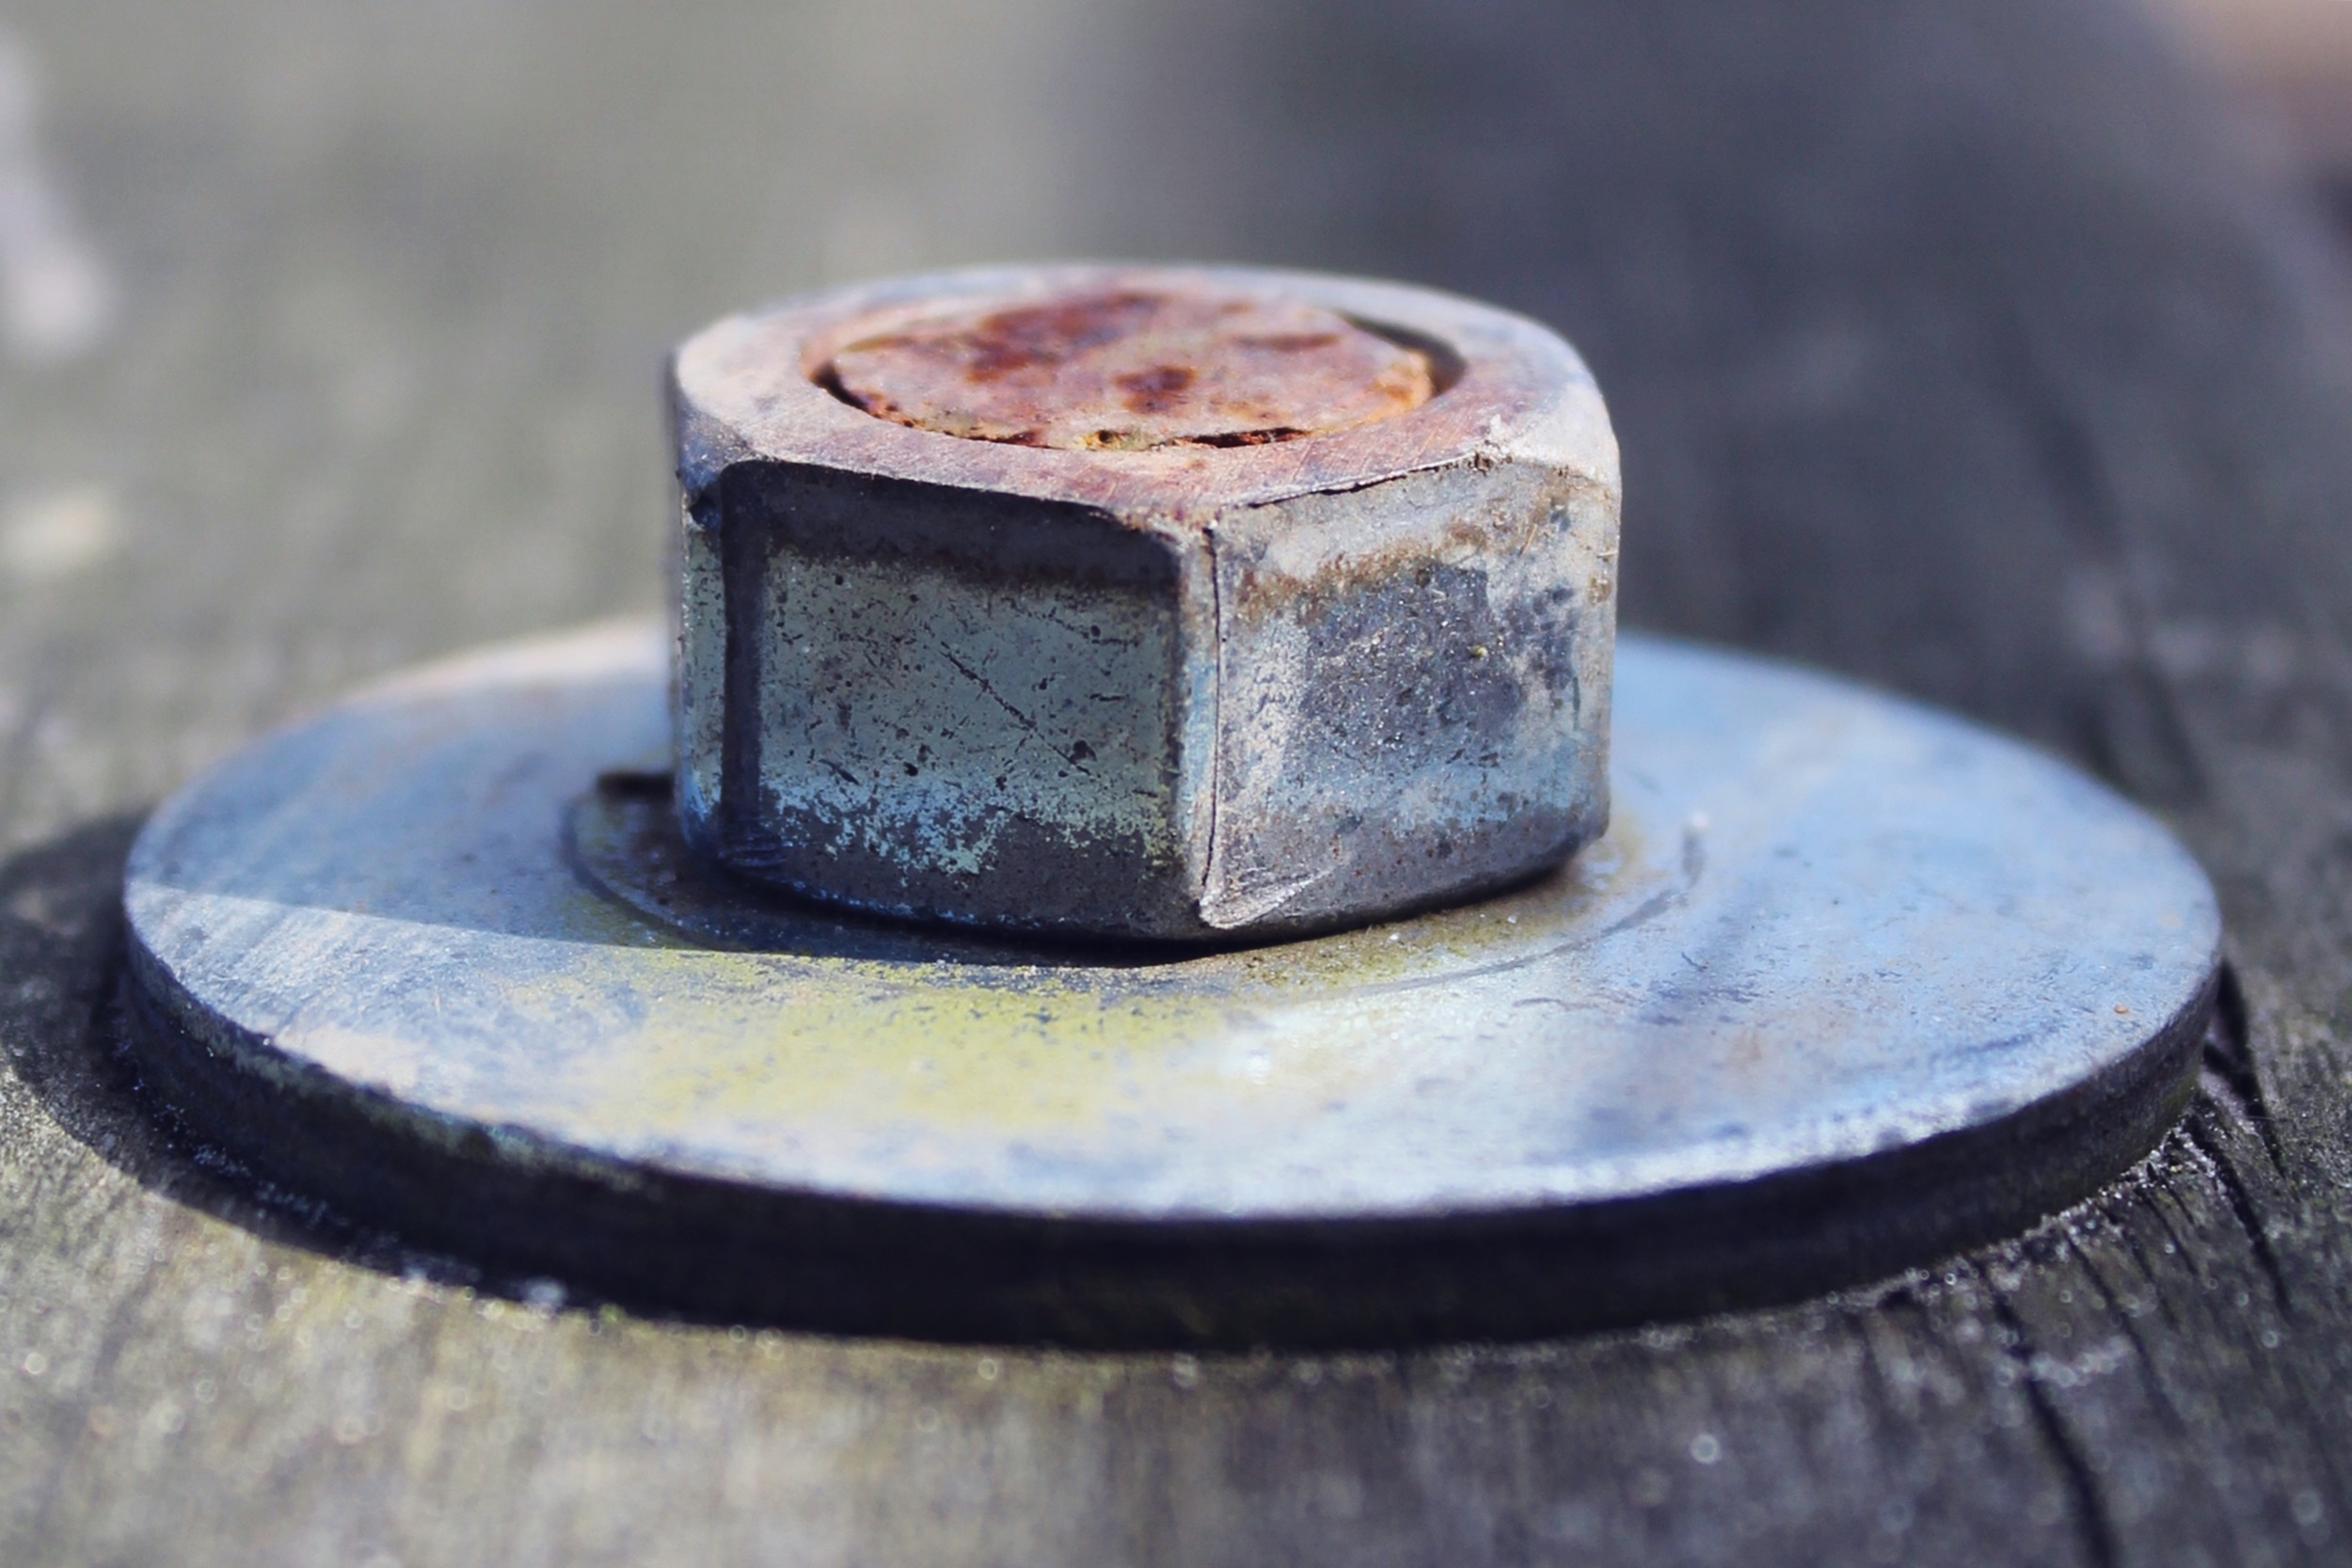
railing, metal, blue, material, screw, thread, close up, mother, rusty, mount, iron, connection, gland, stainless, fixing, allen, assembly technology, hexagon nut